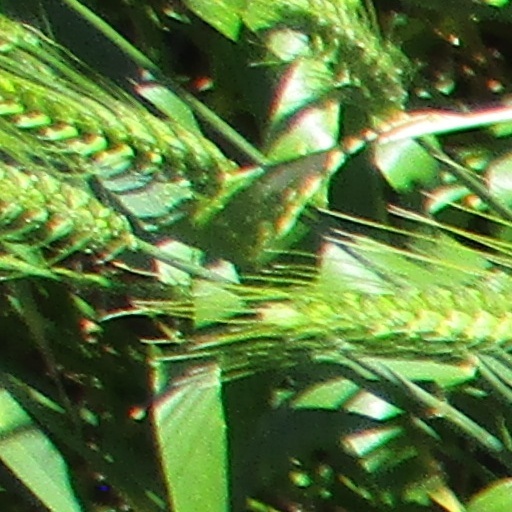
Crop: wheat